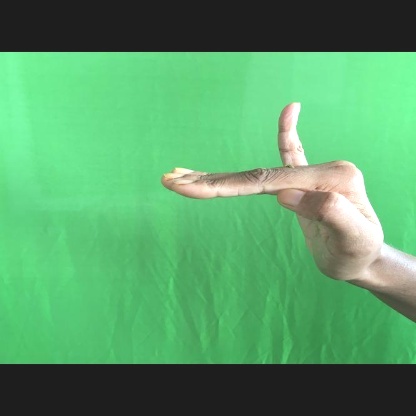
Mudra: Hamsapaksha